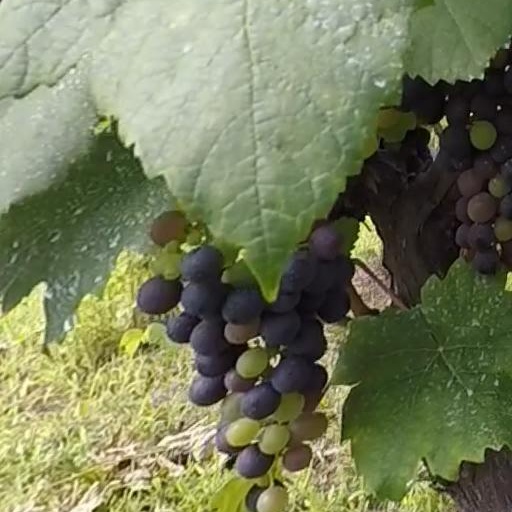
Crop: grape